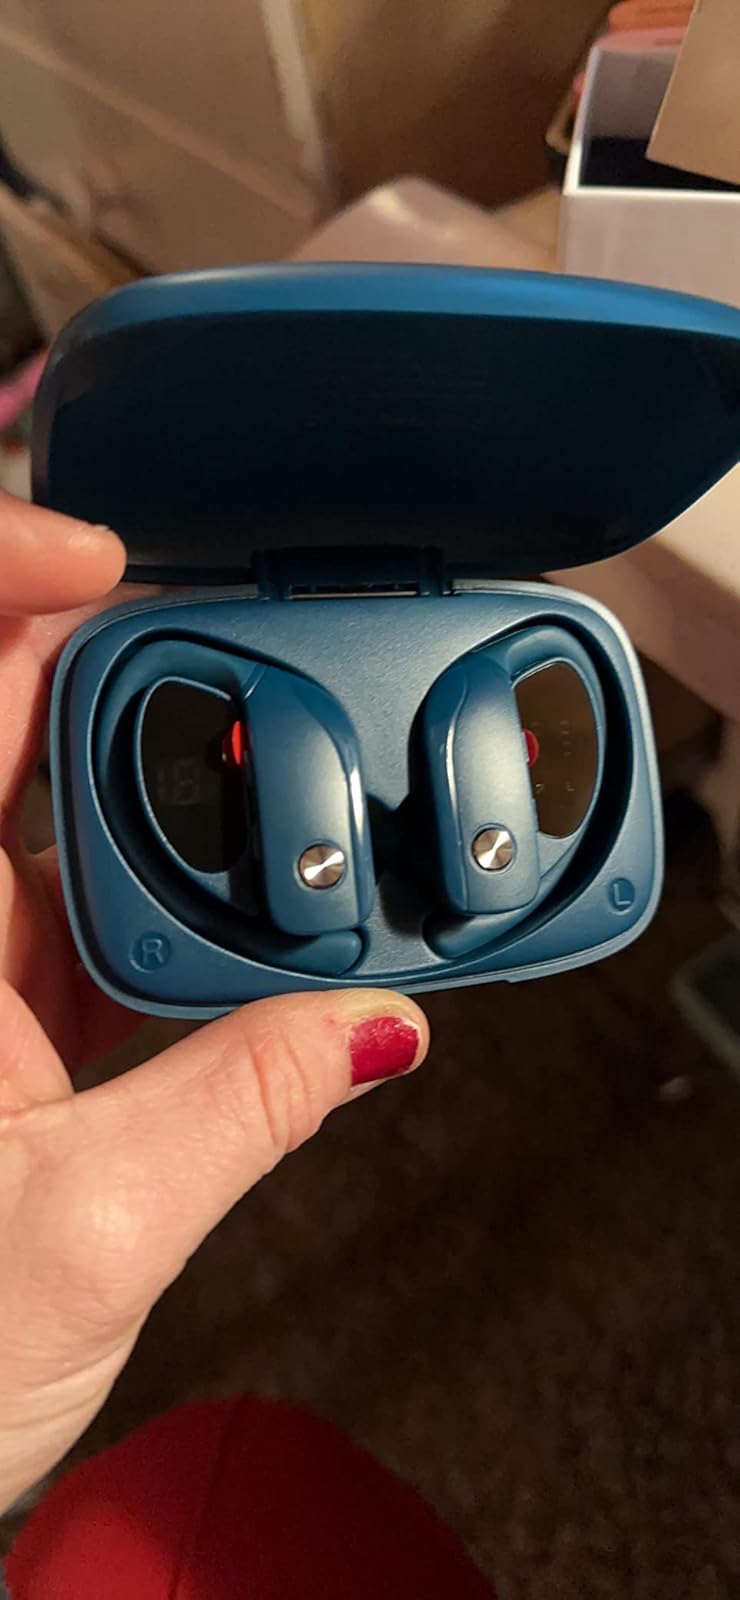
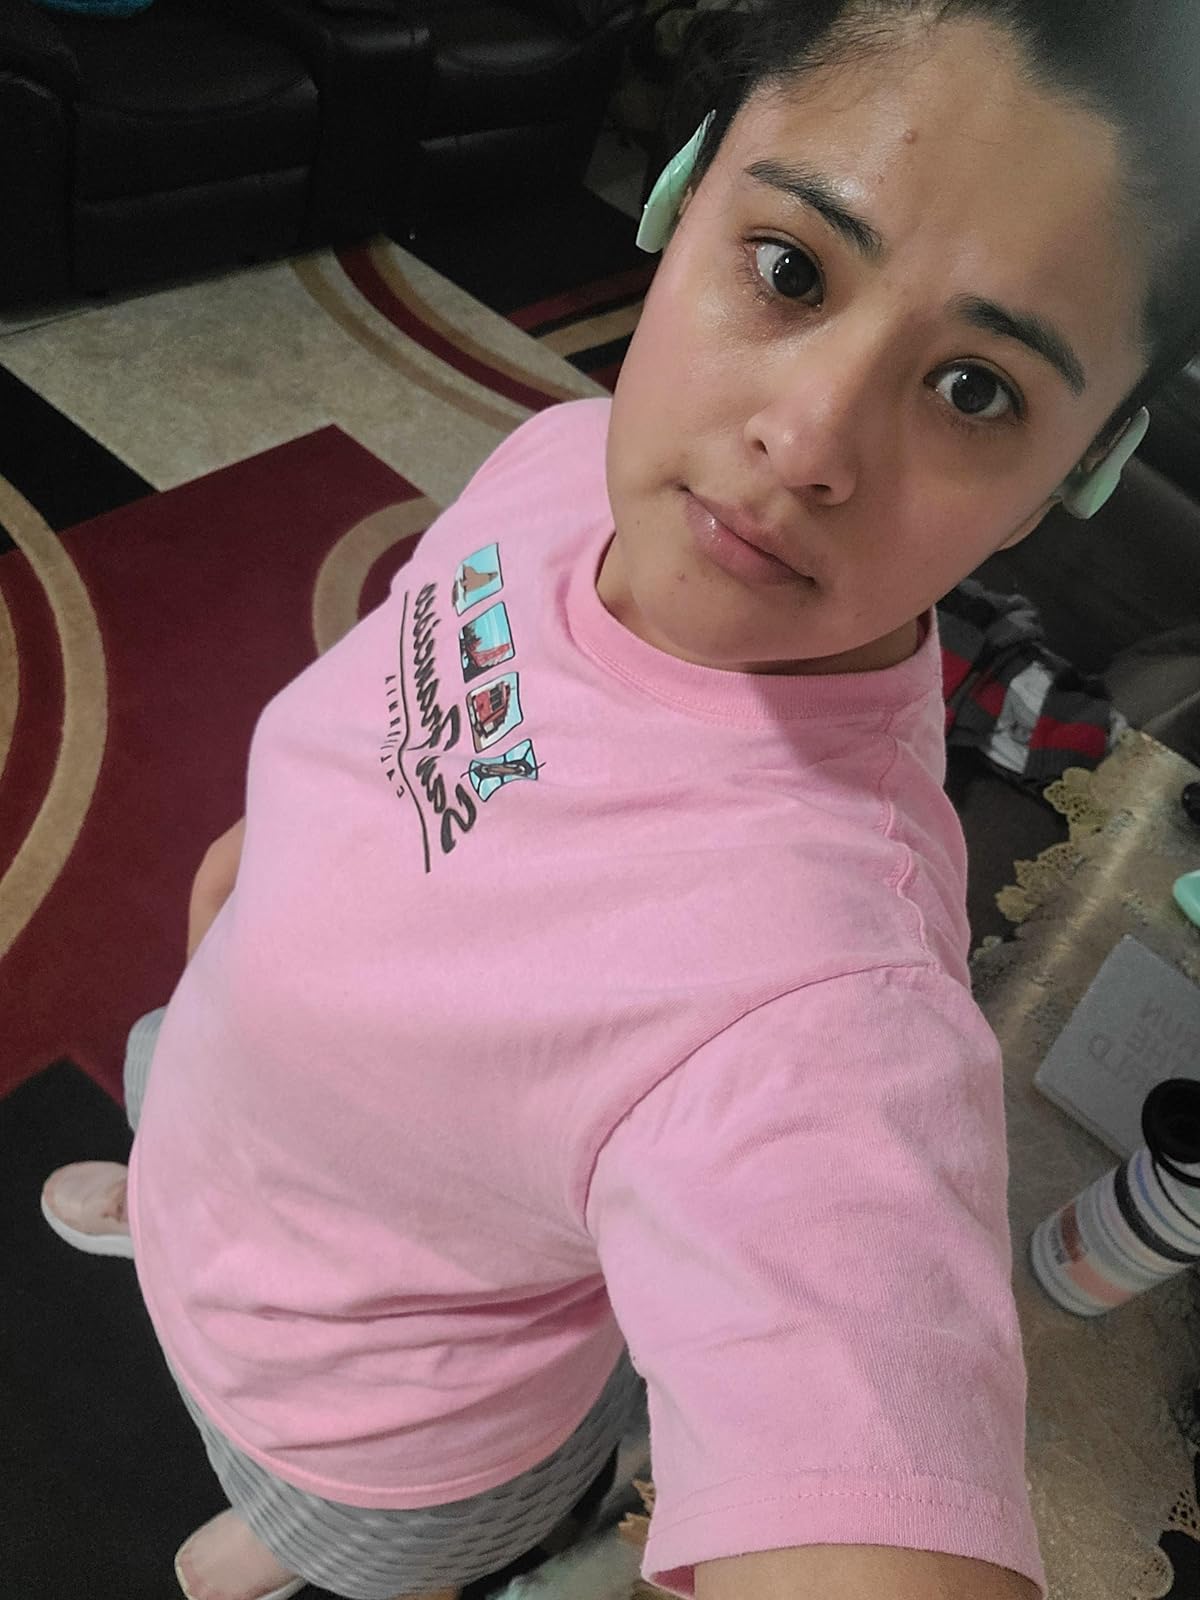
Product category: earbuds
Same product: no